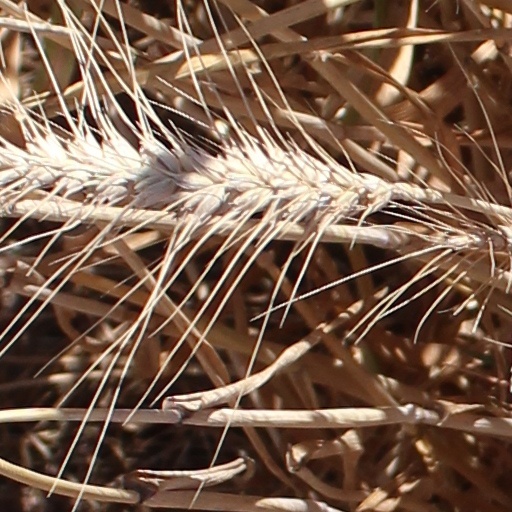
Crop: wheat